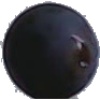
Label: Grape Blue 1